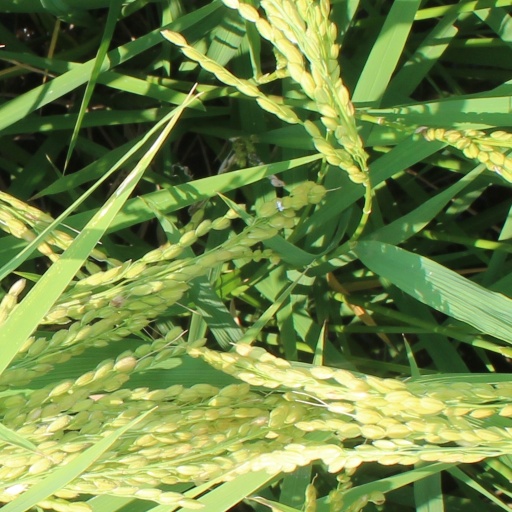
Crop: rice